South Ossetia

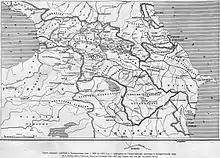
Historical Russian map of the Caucasus region at the beginning of the 19th century

The Ossetians are believed to originate from the Alans, a nomadic Iranian tribe. In the 8th century a consolidated Alan kingdom, referred to in sources of the period as Alania, emerged in the northern Caucasus Mountains. Around 1239–1277 Alania fell to the Mongol and later to the Timur's armies, who massacred much of the Alanian population. The survivors among the Alans retreated into the mountains of the central Caucasus and gradually started migration to the south, across the Caucasus Mountains into the Kingdom of Georgia. The first large-scale conflict between the Ossetians and Georgians occurred in the 13th century. After the Mongol invasion, the Alans left vast lands in the North Caucasus and invaded Georgia. Then the Alans took control of the territory from Gori to Mtskheta and territory of South Ossetia. But in 1326, after a 3-month siege of Gori, the Georgian ruler George V of Georgia managed to take Gori and the territory of South Ossetia under his control. At the same time, the Alans were expelled from Shida Kartli and Dvaleti. In the village Zakagori, an inscription was found on a tombstone in the Ossetian language written in Syriac-Nestorian script, which dates back to 1326.